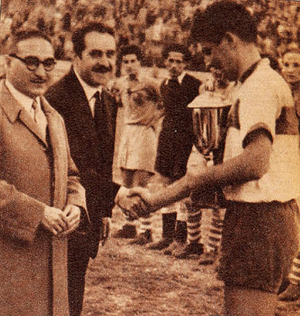
Le Club Deportivo Universidad Católica, ou tout simplement Universidad Católica, un club chilien de football, basé dans le quartier de Las Condes à Santiago du Chili, capitale du pays, et fondé le 21 avril 1937.